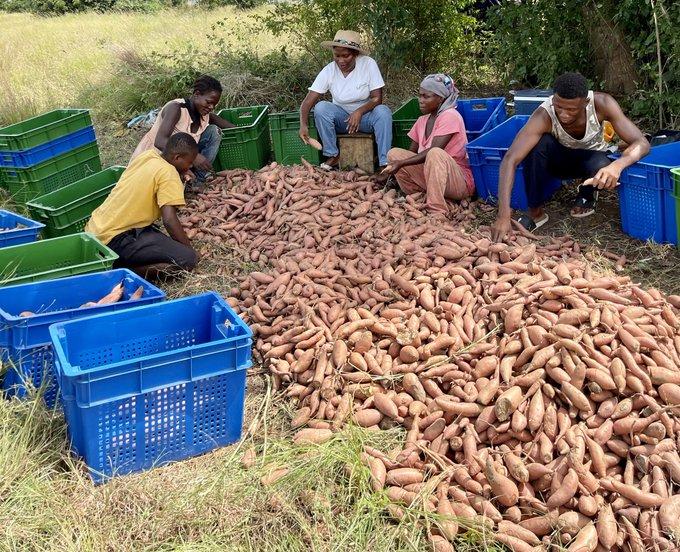
Wakulima wamevuna viazi shambani na wamevikusanya eneo moja. Wanavichambua na kuweka kwenye matenga ili kuvipeleka sokoni. Zao la kibiashara hulimwa mahususi kwa ajili ya kuuza na kupata kipato.